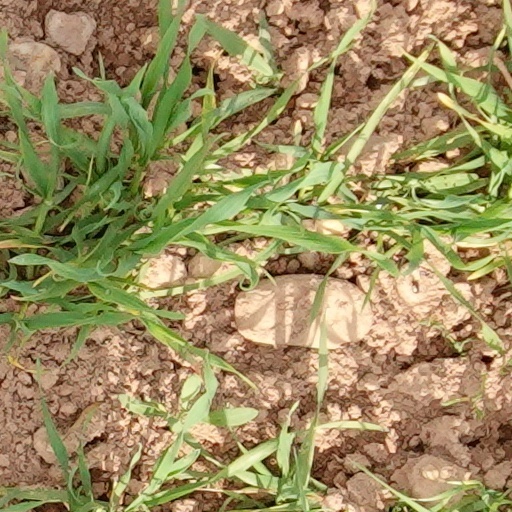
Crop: wheat